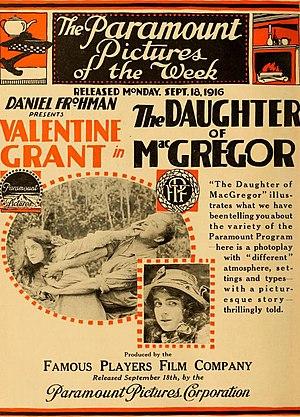
Valentine Grant est une actrice américaine, de la période du cinéma muet.